Shenyi

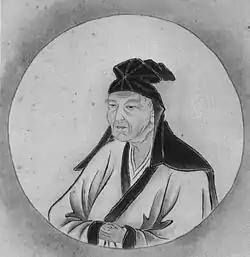
Hayashi Razan, an Edo Confucian scholar, wearing the Confucian and

According to his biographer and follower, Hayashi Razan, Seika even appeared in front of Tokugawa Ieyasu in 1600 dressed in the Chinese-style Confucian and which were prescribed for rituals by Zhu Xi; this event also marked the beginning of the popularity of Confucianism in Japan.